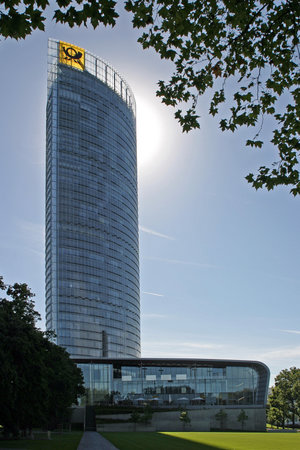
Post Tower
Post Tower
Post Tower er logistikkoncernen Deutsche Posts hovedkontor i Bonn i Tyskland. Bygningen er en 162½ meter og 41 etager høj kontorbygning, der blev tegnet af den tysk-amerikanske arkitekt Helmut Jahn. Bygningen er den niendehøjeste skyskraber i Tyskland og den højeste bygning i Tyskland beliggende udenfor Frankfurt am Main.